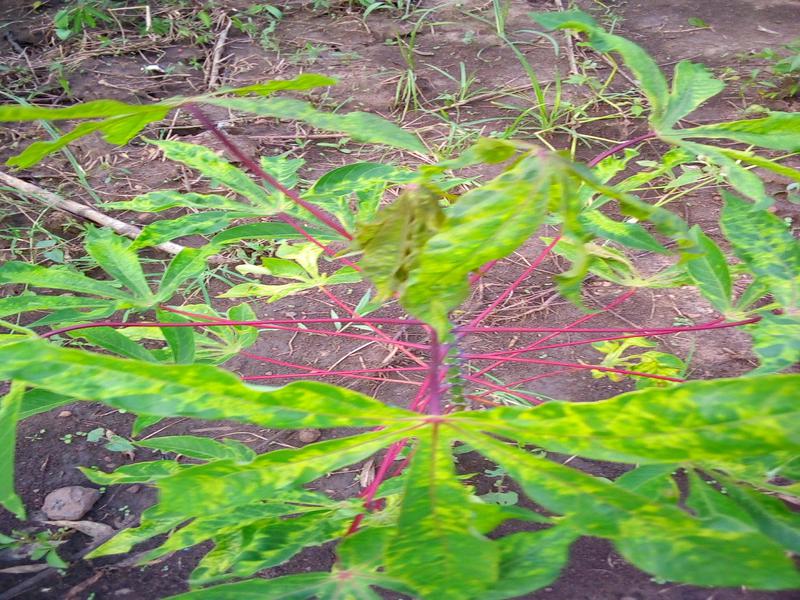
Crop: cassava
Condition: mosaic_disease